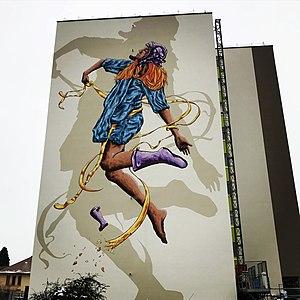
Fresque réalisée par Sakew, sur un bâtiment Epinal Habitat (88)
En liturgie catholique, l'élévation est la mise en évidence du pain et du vin lors de la messe, au moment de leur consécration dans l'eucharistie.